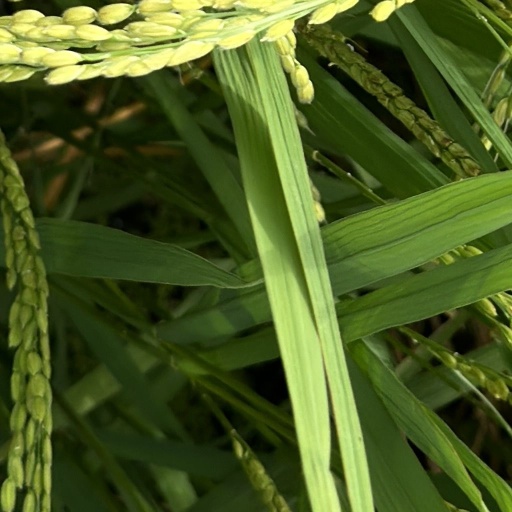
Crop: rice